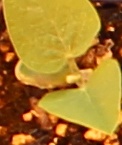
Label: Soybean